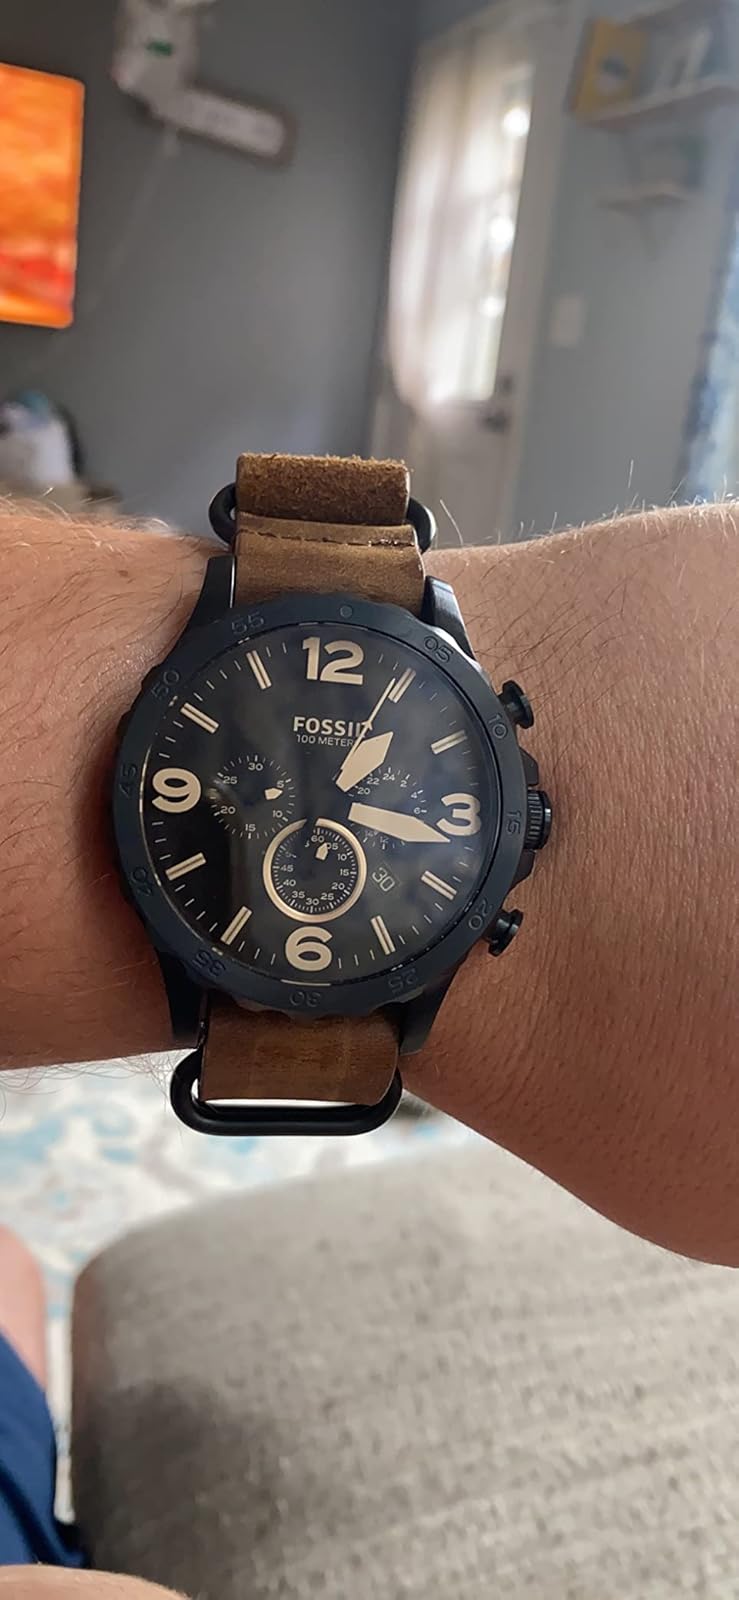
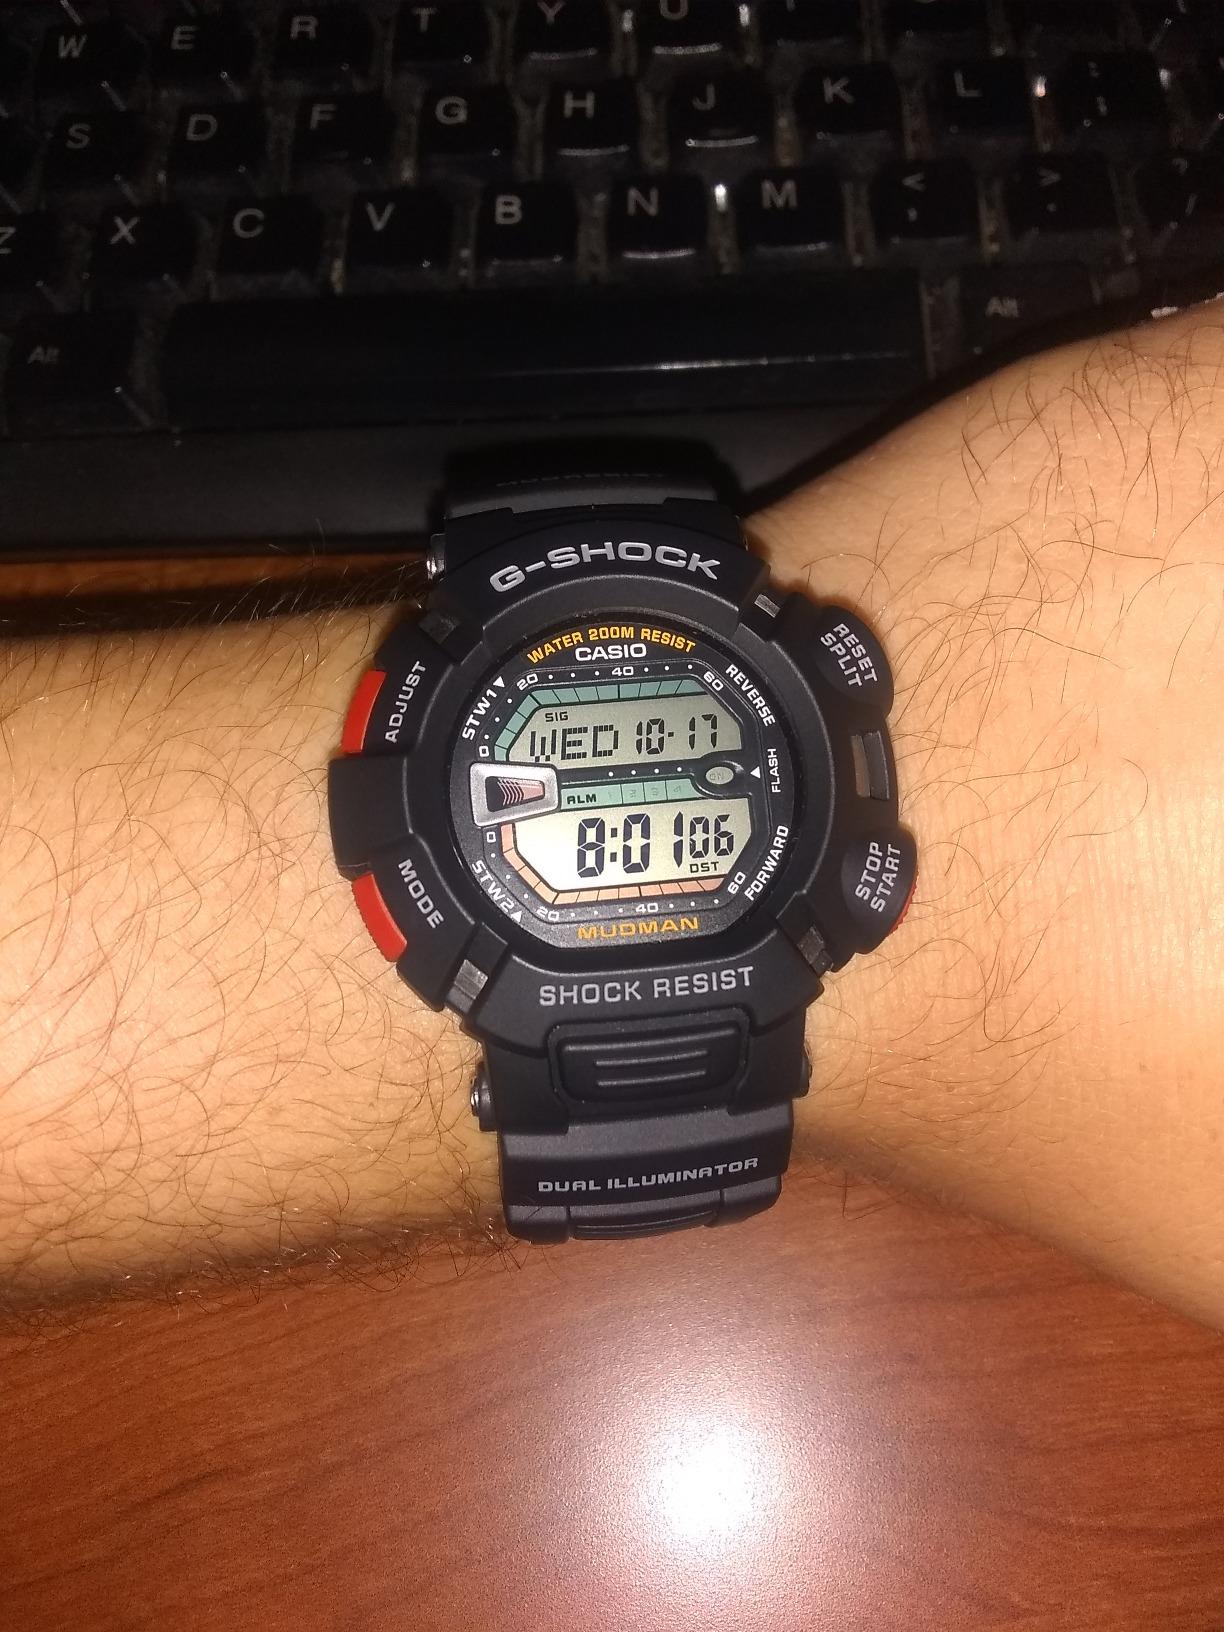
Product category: accessories_watch
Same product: no